Hotel de Paree

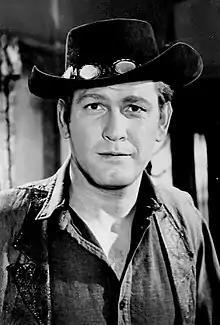
Earl Holliman as Sundance.

Hotel de Paree is a Western television series starring Earl Holliman that aired thirty-three episodes on the CBS Friday evening from October 2, 1959, until September 23, 1960, under the alternate sponsorship of the Liggett & Myers company (L&M cigarettes) and Kellogg's.